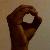
The image shows a hand gesture representing the letter 'O' in Indian Sign Language.